Veer

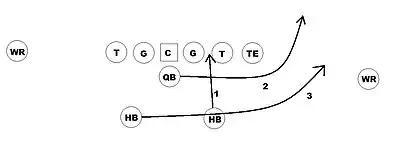

When an offensive system is devised for a team, the coach must take into account his players, so the veer can be applied to several situations. It can be used for undersized players so that double teams and angles can be used to block defenders. It can be used to isolate defenders and create predictable responses to the offense's actions. If a team is very disciplined it can take advantage of an undisciplined defense that cannot execute their responsibilities precisely on each snap of the game.